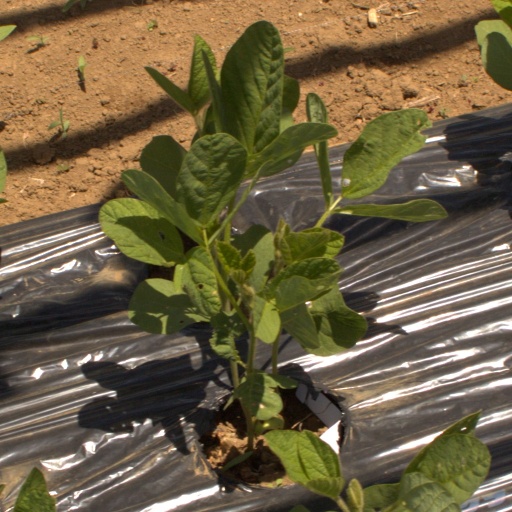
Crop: Jerusalem artichoke